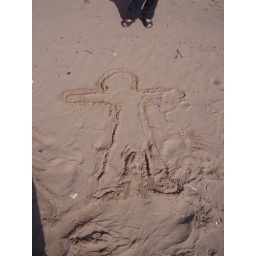
A little person in the sand